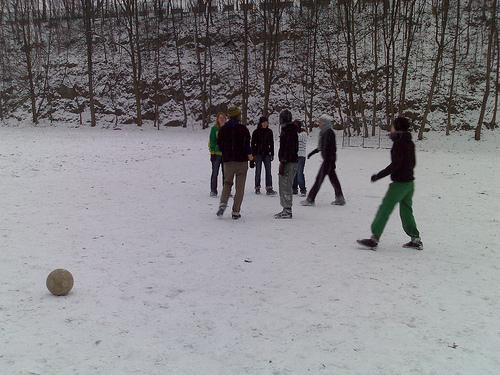
Weather: snow or frosty